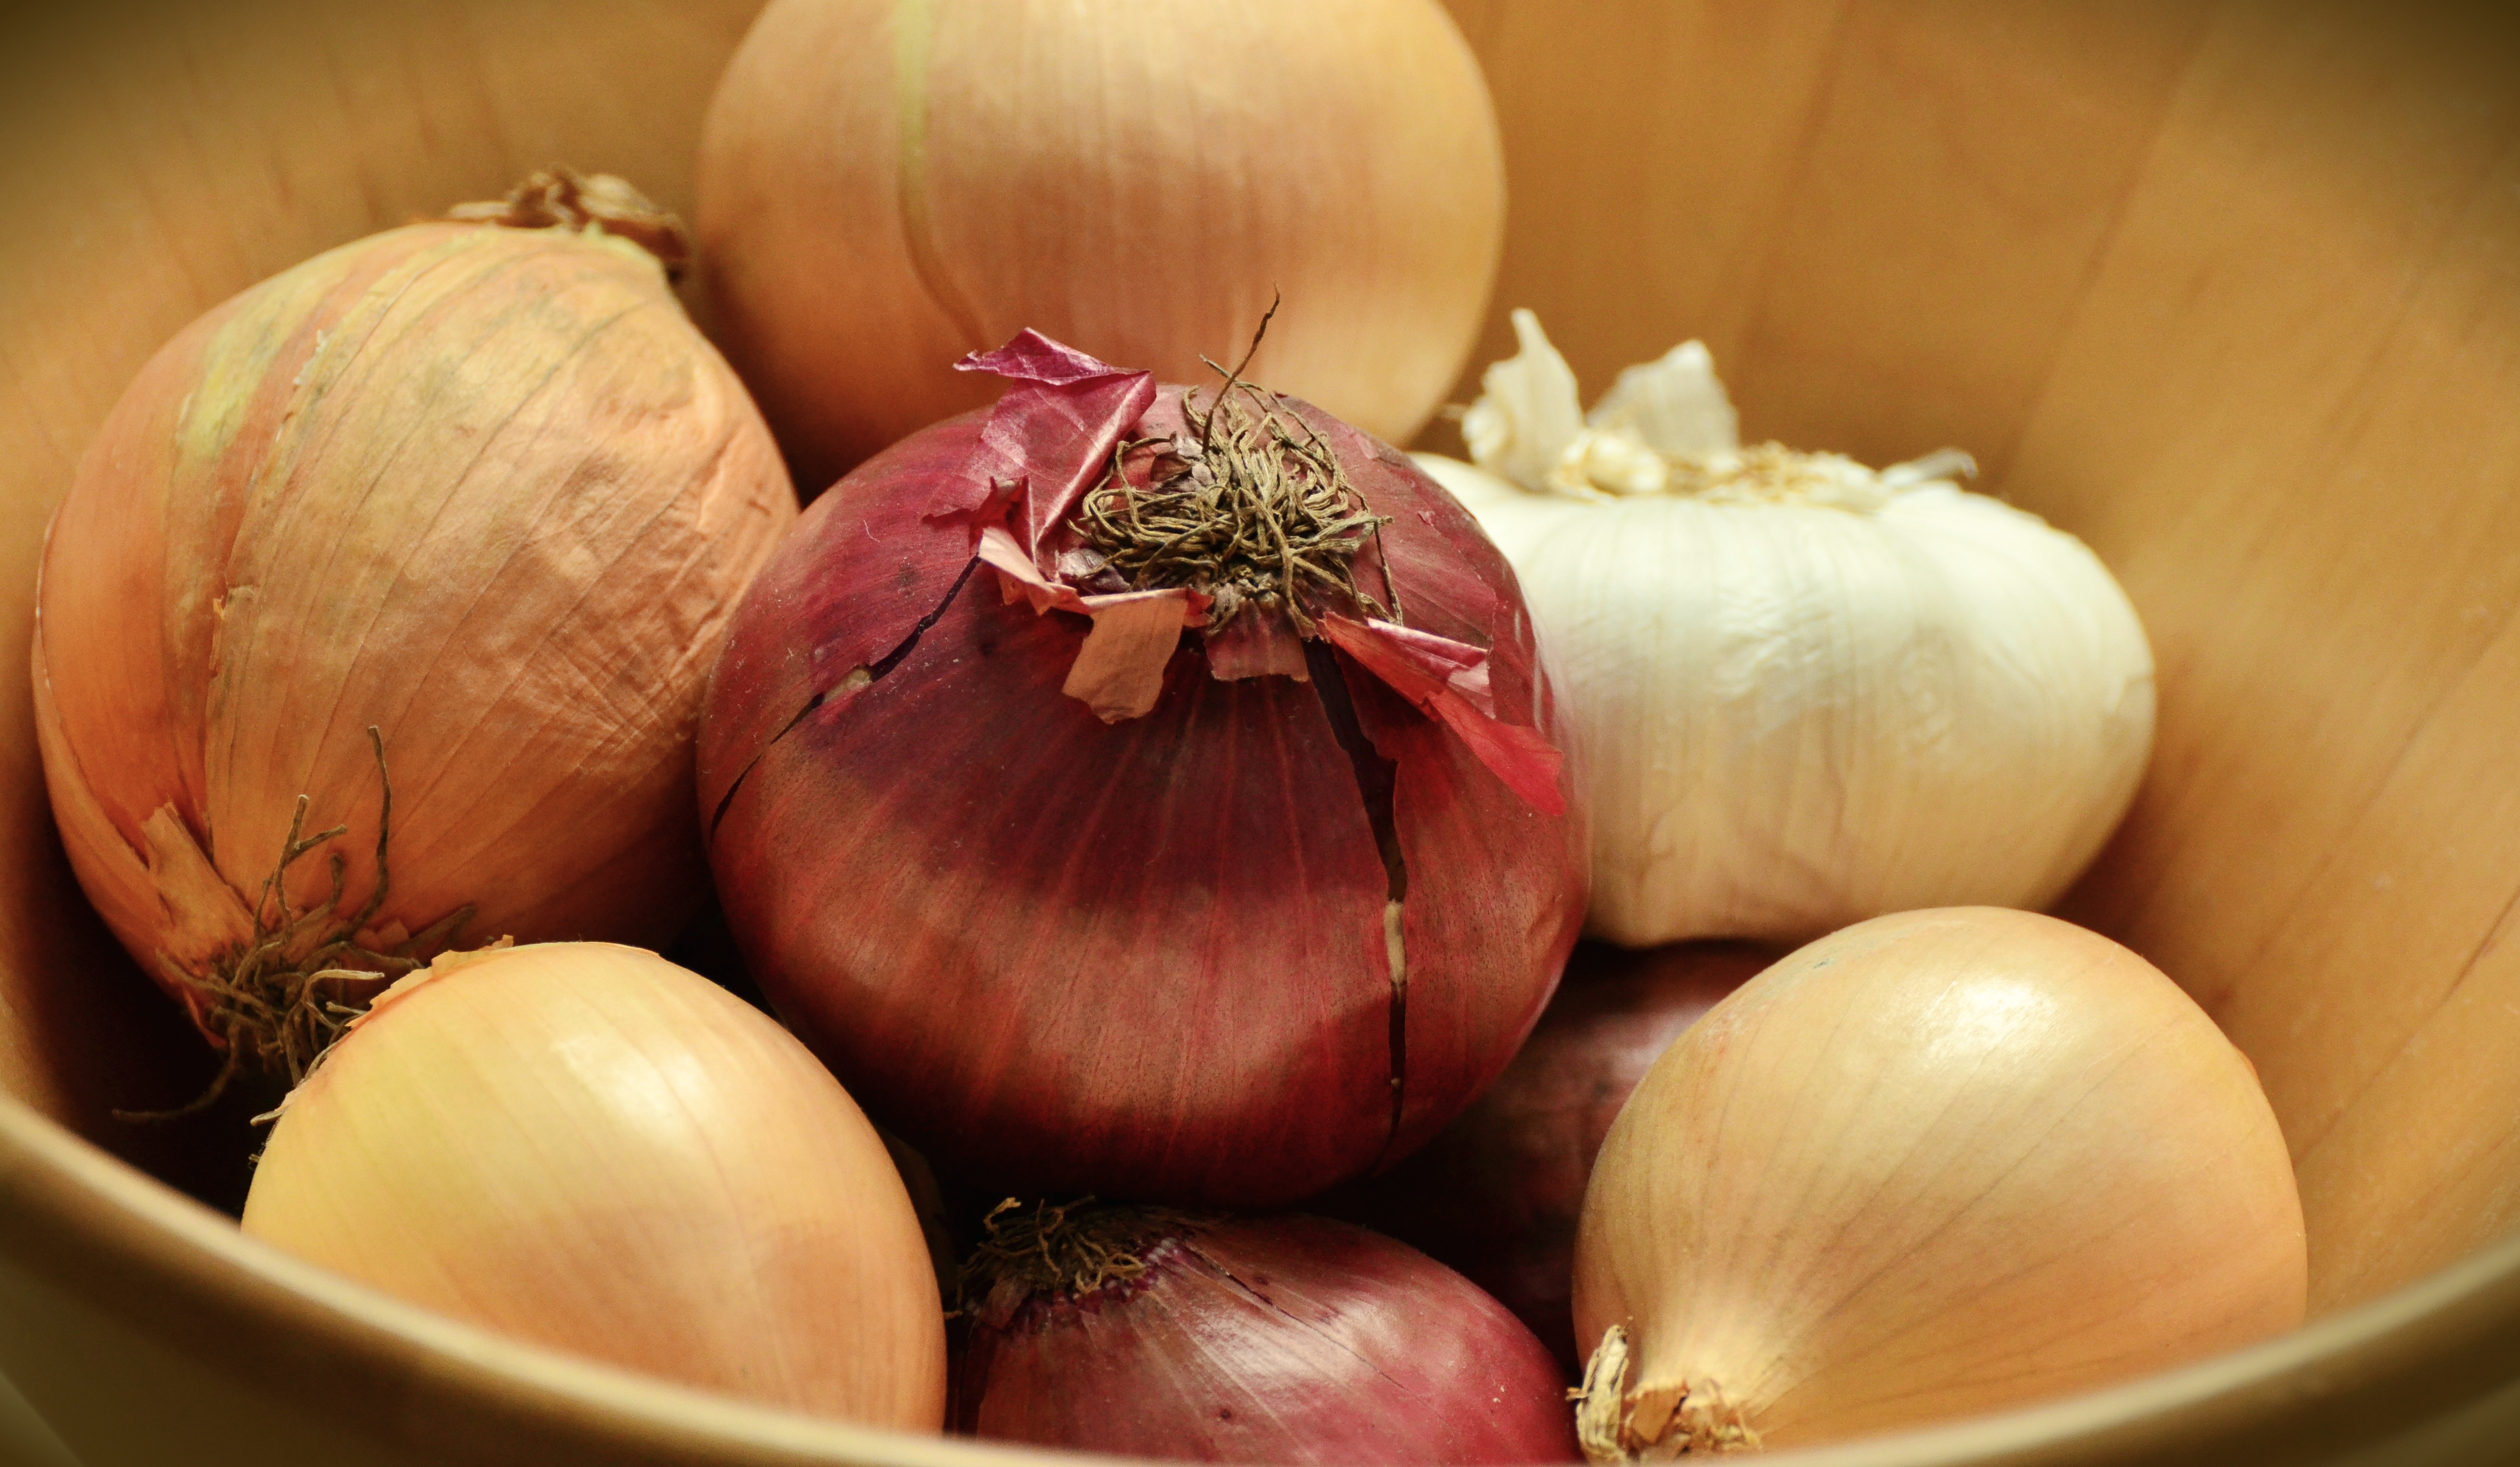
plant, feed, food, garlic, produce, vegetable, onion, shell, nutrition, vegetables, vegetarian, tubers, frisch, onions, purchasing, flowering plant, shallot, wooden bowl, land plant, onion genus